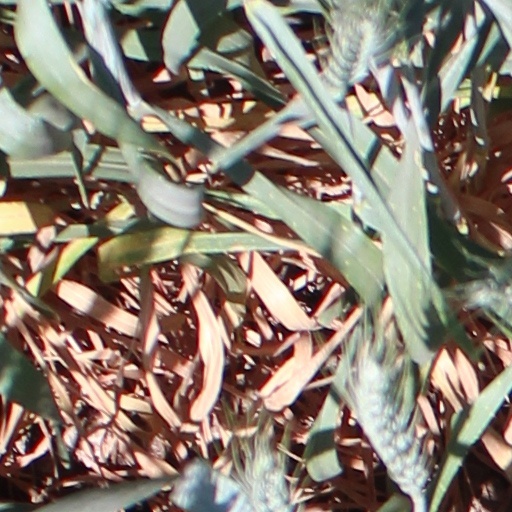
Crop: wheat